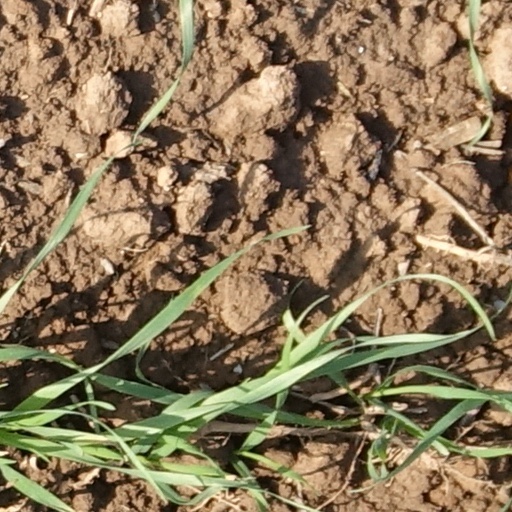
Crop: wheat